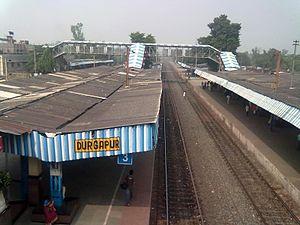
La gare de Durgapur est située à Durgapur, dans l'État indien du Bengale-Occidental. Elle se trouve sur la section Bardhaman–Asansol de l'Eastern Railway zone, entre les gares de Rajbandh et de Waria. Elle dessert Durgapur et les zones industrielles environnantes.